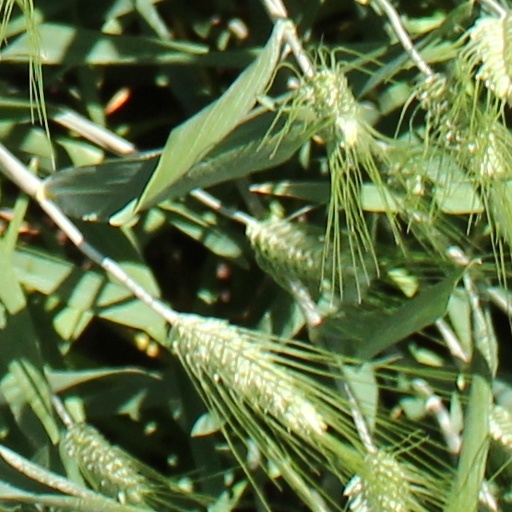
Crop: wheat